Moray eel

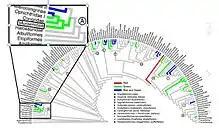
Muranidae represented on a phylogenetic tree

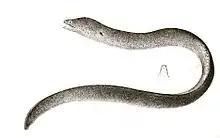
A representative structure of the subfamily Uropterygiinae

There are about 202 known species of moray eels, in 16 genera. These genera are in two sub-families, Muraeninae and Uropterygiinae, which are distinguished by the location of their fins. In Muraeninae the dorsal fin is near the gill slits and runs down the back of the eel, and the anal fin is behind the anus. In Uropterygiinae, both the dorsal and the anal fin are at the end of the tail. Though this distinction can be seen between the two sub-families, there are still many varieties of genera within Muraeninae and Uropterygiinae. Of these, the genus "Gymnothorax" is by far the broadest, including more than half of the total number of species.